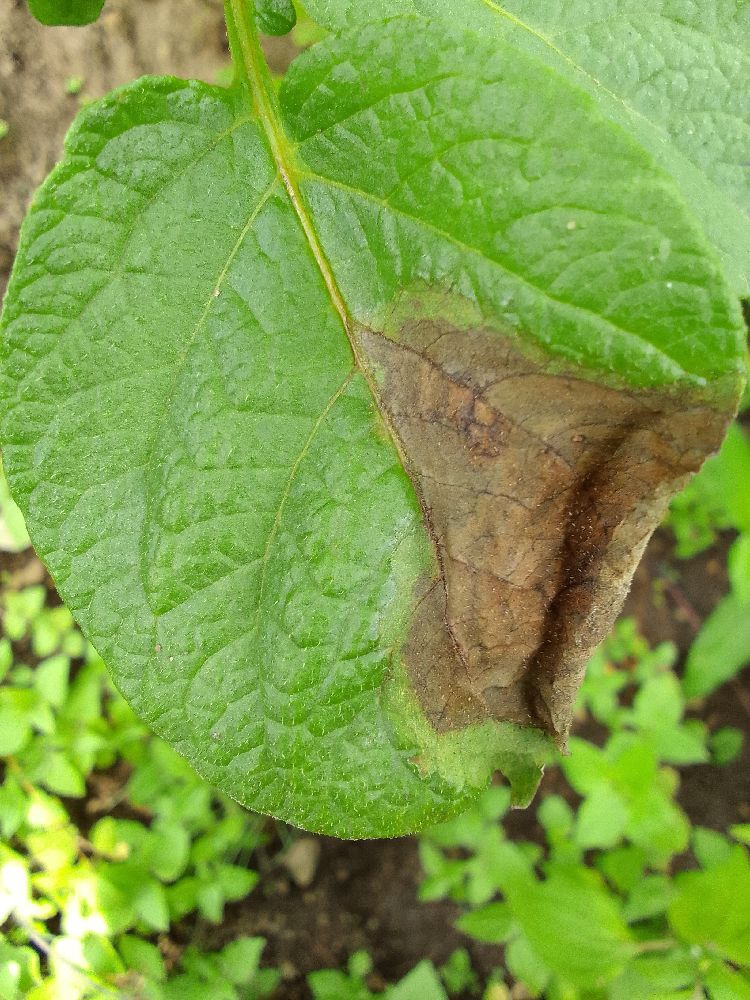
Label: Late blight